Lorena Ruiz-Huerta

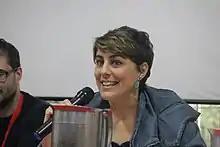

Lorena Ruiz-Huerta García de Viedma (born 1977) is a Spanish lawyer and politician. She was a member of the 10th Assembly of Madrid in the Podemos parliamentary group.